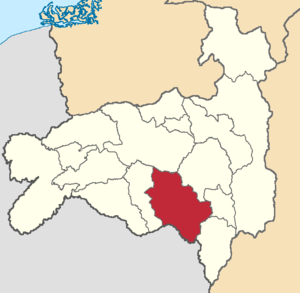
Calvas est un canton d'Équateur situé dans la province de Loja.